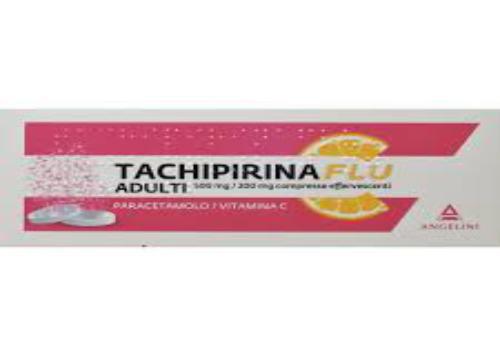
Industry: Medical